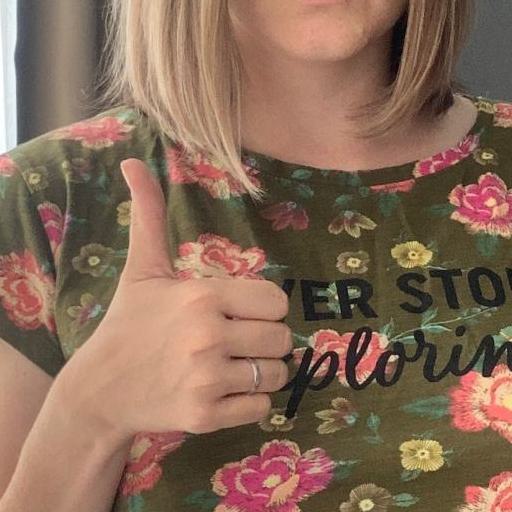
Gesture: like